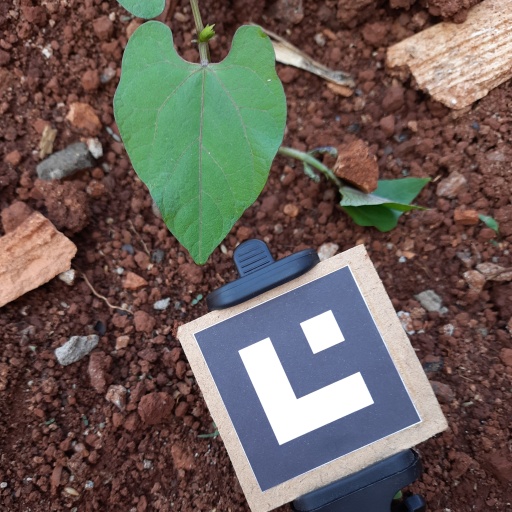
Observations: wavy surface, no eating holes, under shade